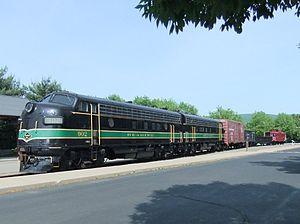
La Reading Company plus communément appelée Reading Railroad était un ancien chemin de fer américain de classe I qui desservait le sud-est de l'État de Pennsylvanie, ainsi que les États voisins jusqu'en 1976. Jusqu'au déclin du transport d'anthracite dans la région houillère de l'État, l'entreprise était l'une des plus prospères des États-Unis. Cependant, une fois que le transport de charbon a commencé à diminuer, et que la concurrence des autoroutes s'est affirmée, l'entreprise a connu des difficultés qui ont mené à sa faillite au milieu des années 1970. La Reading Company fusionna alors avec d'autres compagnies en déclin pour fonder la Consolidated Rail Corporation ou Conrail qui fut à son tour démantelée en 2000.